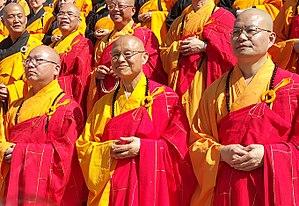
Taïwan, de manière usuelle, officiellement la république de Chine, parfois désignée en tant que république de Chine, est un État souverain de l'Asie de l'Est, dont le territoire s'étend actuellement sur l'île de Taïwan, ainsi que d'autres îles avoisinantes, celles de la province du Fujian et les îles Pescadores.